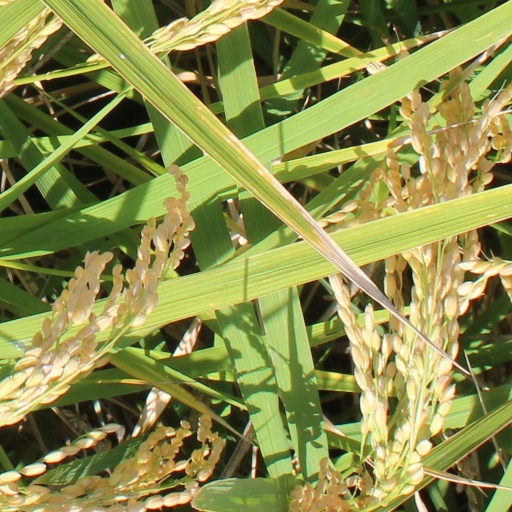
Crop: rice